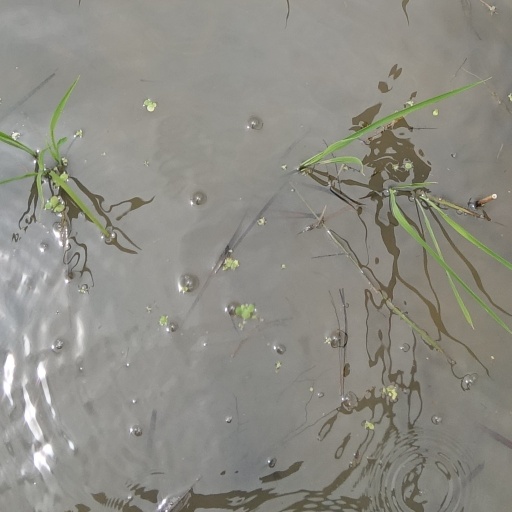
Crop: rice